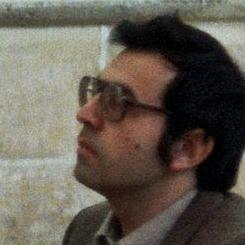
Age: 34